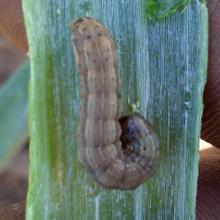
Crop: Onion
Condition: caterpillar-p